Velbert-Rosenhügel station

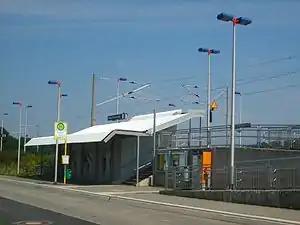

Velbert-Rosenhügel station is located in the city of Velbert in the German state of North Rhine-Westphalia. It is on the Wuppertal-Vohwinkel–Essen-Überruhr line. It was built in 2003 and is classified by Deutsche Bahn as a category 6 station.